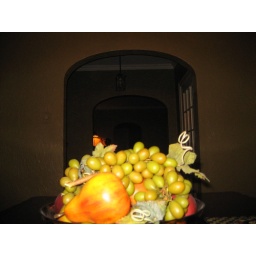
The bowl of fake fruit in my friends house.